Daughters of the Samurai

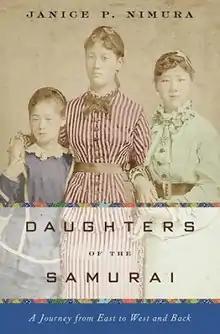

"Daughters of the Samurai: A Journey from East to West and Back" is a 2015 non-fiction book by Janice P. Nimura, primarily about the lives of Sutematsu Yamakawa, Shige Nagai, and Ume Tsuda. These three Japanese girls were sent to America as part of the Iwakura Mission in 1871, at the ages of 11, 10, and 6 respectively, to receive ten years of American education before returning to Japan in 1882. Nimura explores the personalities and emotional experiences of these girls as they grow into young women and attempt to reconcile conflicting national identities. The title references Etsu Inagaki Sugimoto's autobiography, "A Daughter of the Samurai". Unlike Etsu, who moved permanently to the United States in 1898, the earlier 'daughters of the samurai' in Nimura's book do not become Americans, but instead try to bring some part of America to Japan.